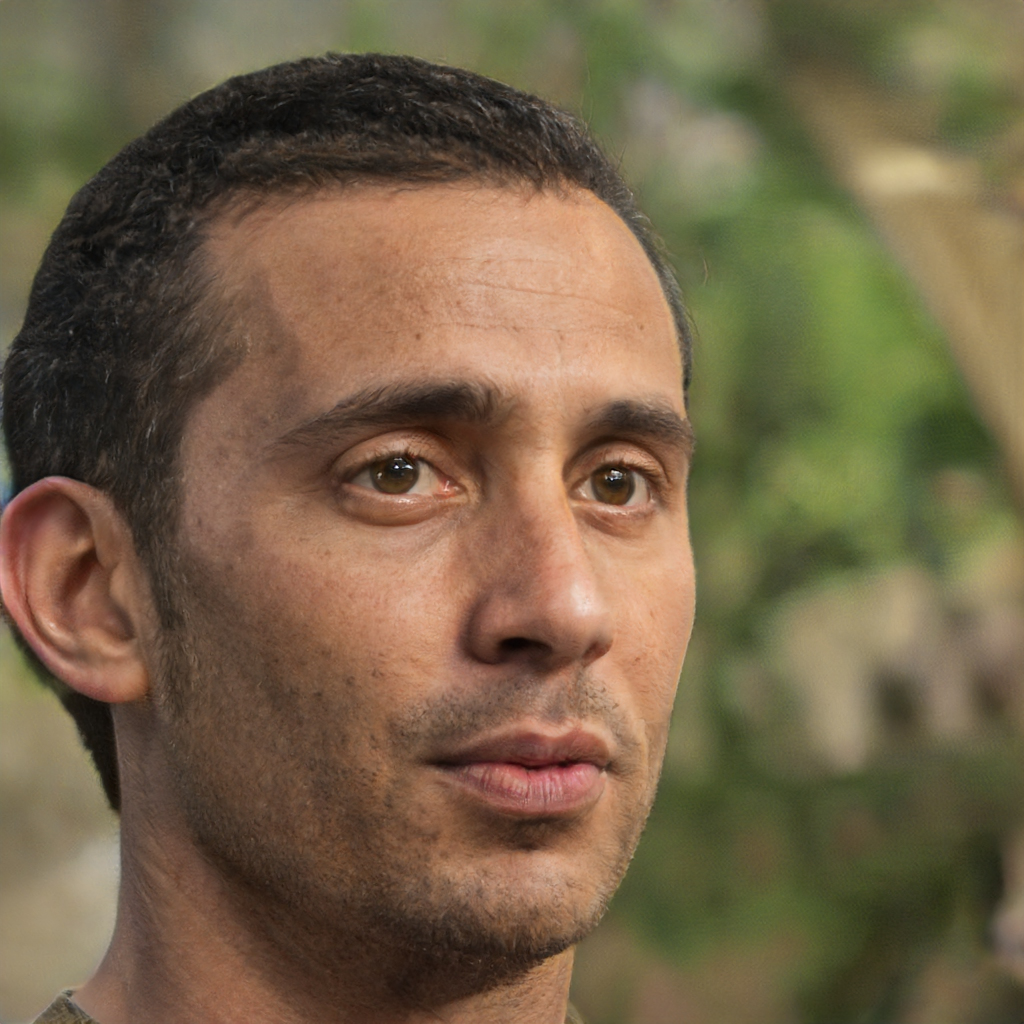
Label: No Watermark